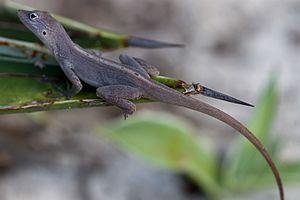
Anolis scriptus est une espèce de sauriens de la famille des Dactyloidae.